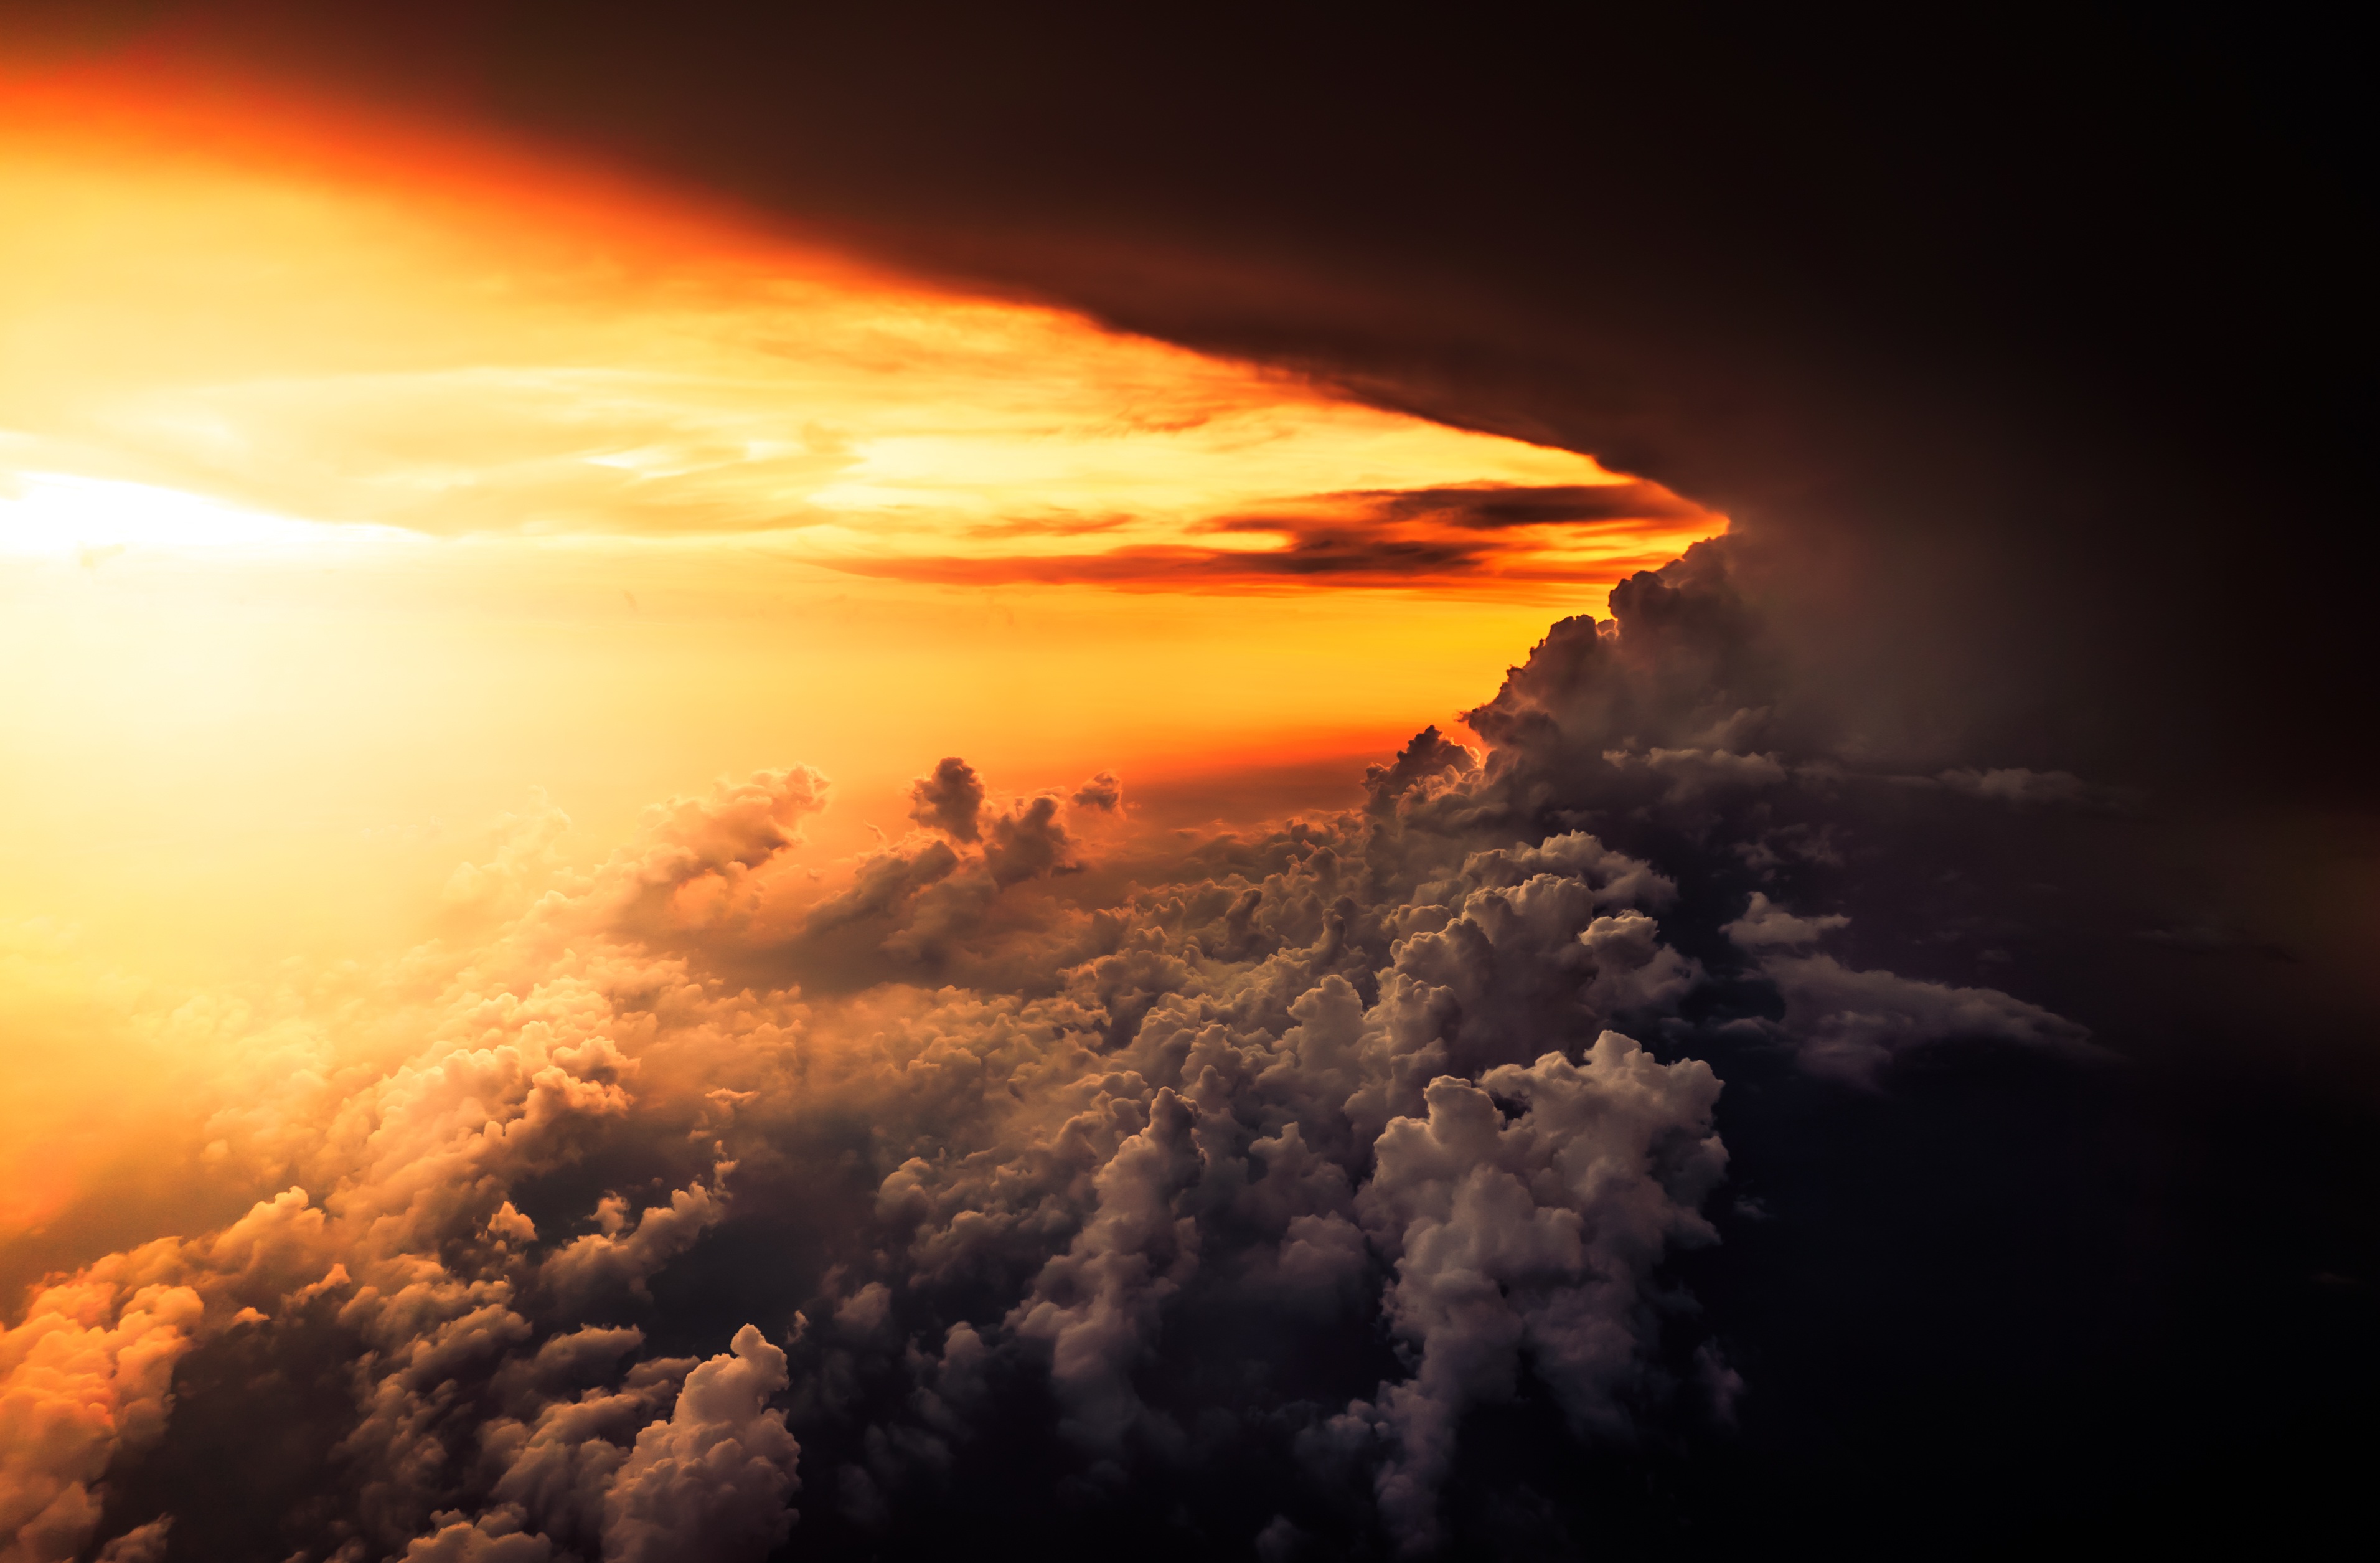
horizon, light, cloud, sky, sun, sunrise, sunset, sunlight, dawn, atmosphere, dark, dusk, evening, heaven, weather, storm, cloudscape, outdoors, dramatic, meteorological phenomenon, atmosphere of earth, geological phenomenon